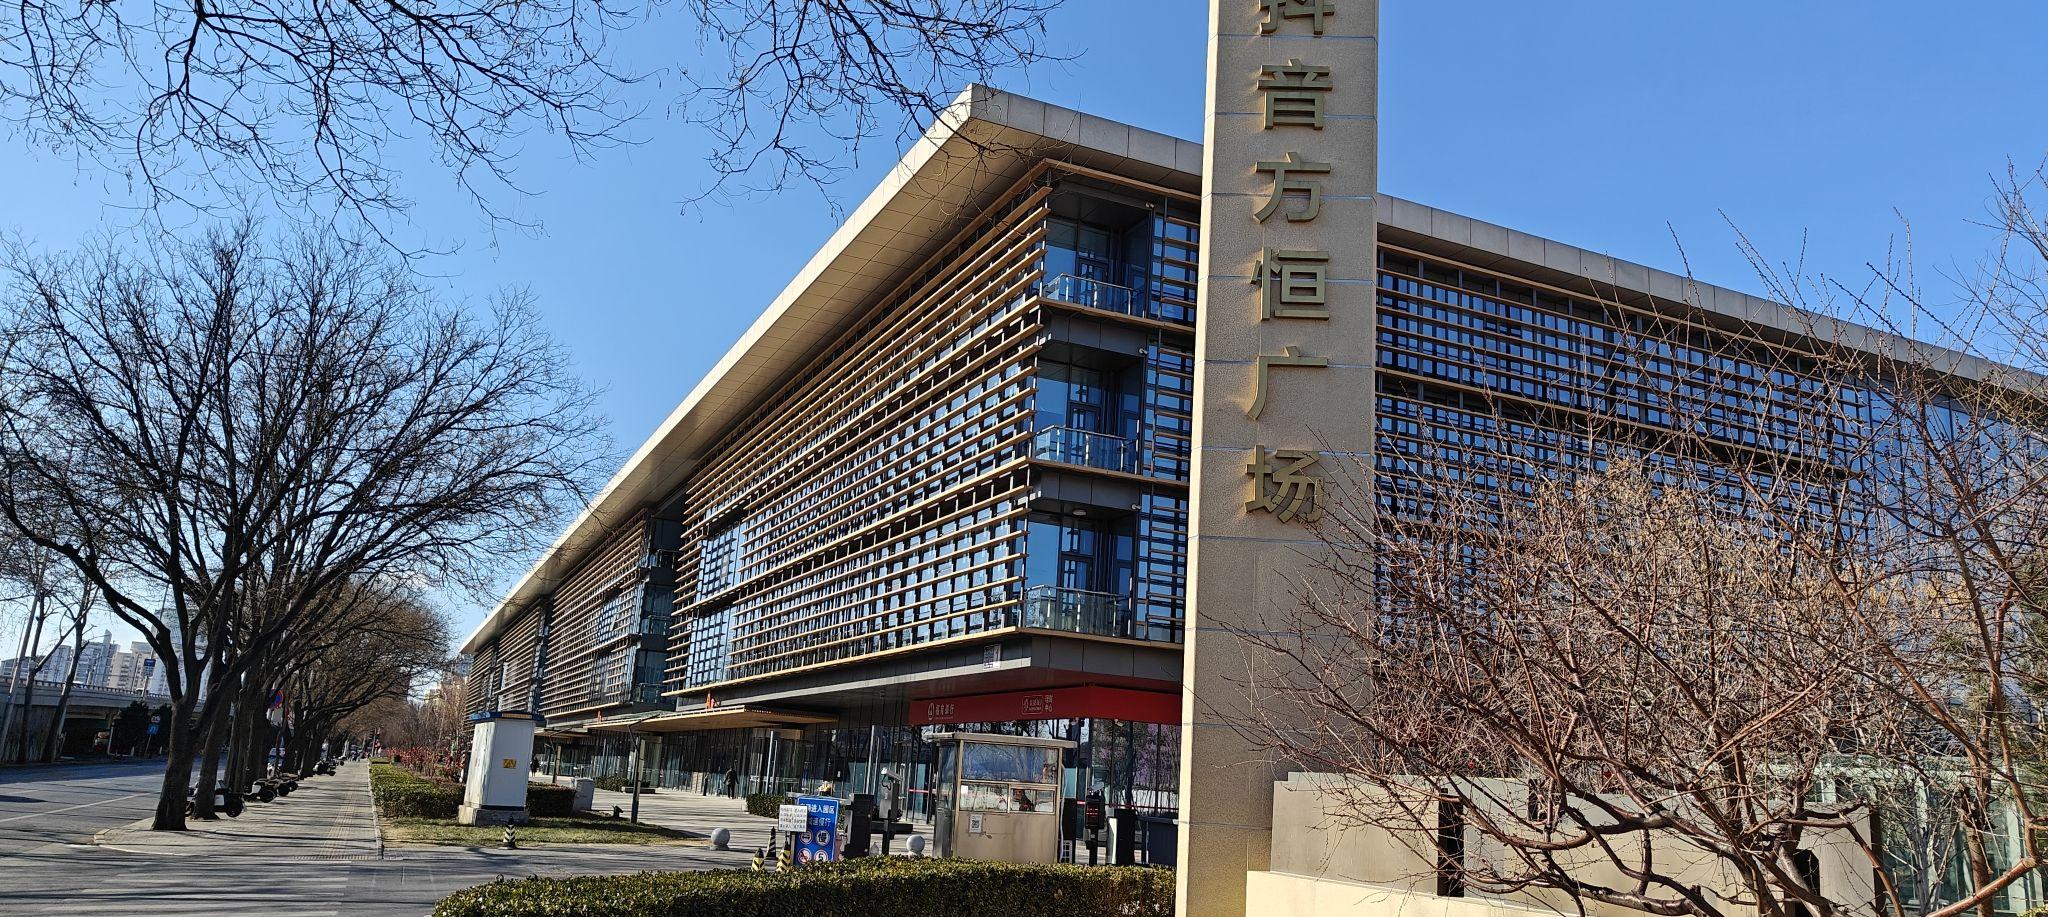
地标名称：方恒时尚中心
所在城市：北京市·海淀区